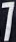
Number: 7